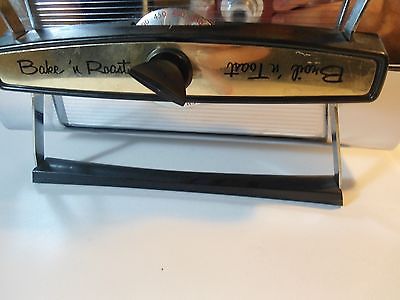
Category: toaster